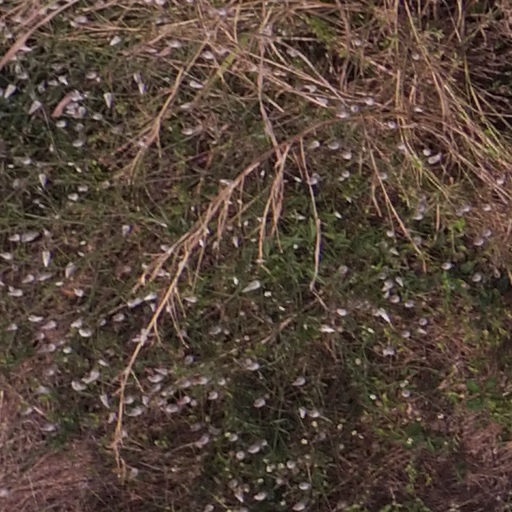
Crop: maize; corn